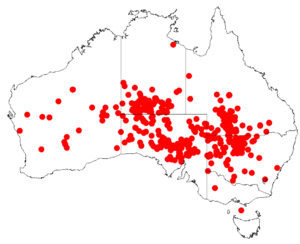
Acacia brachystachya ou acacia parasol est un petit arbre de la famille des Mimosaceae, ou des Fabaceae selon la classification phylogénétique. Il est très difficile à distinguer de Acacia ramulosa. Endémique de l'Australie-Occidentale, il pousse en bosquets dans les régions semi-arides entre Carnarvon et Kalgoorlie. On le rencontre en populations isolées dans le désert au sud de Warburton.